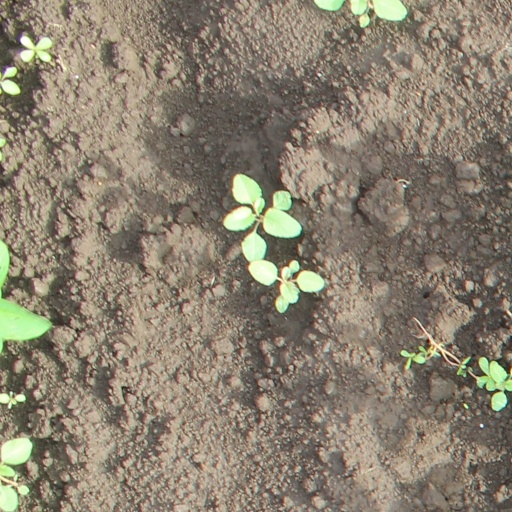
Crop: soybean